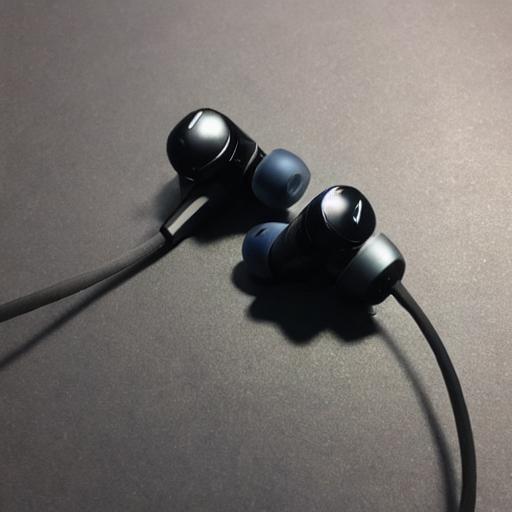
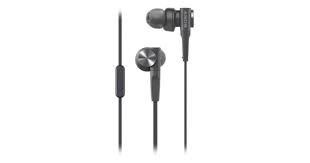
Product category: headphones
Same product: no